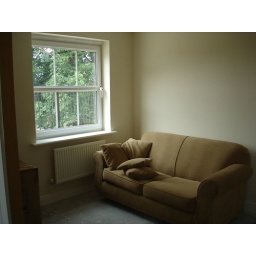
The sofa is in the bedroom (however it will move when we have a bed)